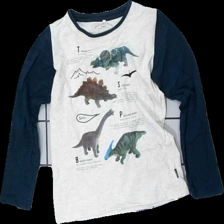
View: front
Type: Top
Category: Children
Brand: Name It
Colors: Blue, Beige, Black, Multicolor
Material: 100% cotton
Pattern: Other
Cut: Regular
Size: 122
Season: All
Price range: 50-100
Recommended usage: Reuse